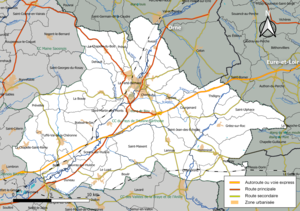
Carte géographique de la Communauté de communes du Pays de l'Huisne Sarthoise, département de la Sarthe, France. Composition au 1er janvier 2019.
La communauté de communes du Pays de l'Huisne Sarthoise est une communauté de communes française du Perche, située dans le département de la Sarthe et la région Pays de la Loire.